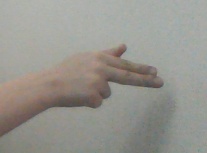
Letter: ghain